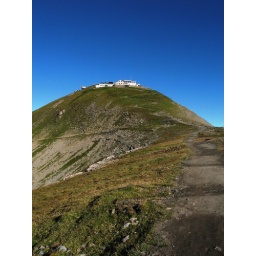
After the walk up the day before we descended from the Hotel Faulhorn under a glorious blue sky ...